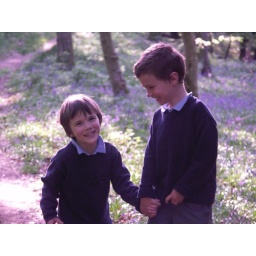
the boys in the forest again